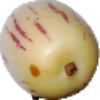
Label: pepino